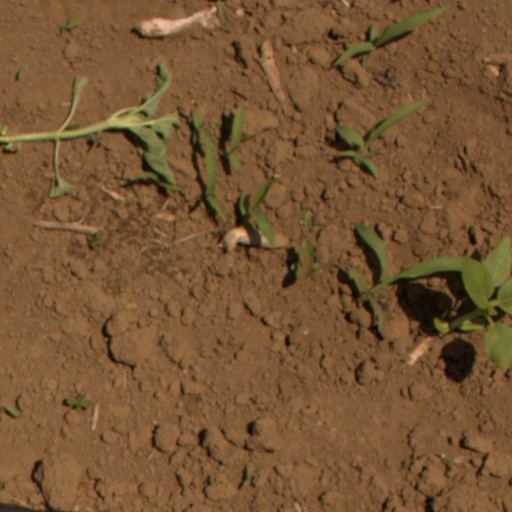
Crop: Jerusalem artichoke